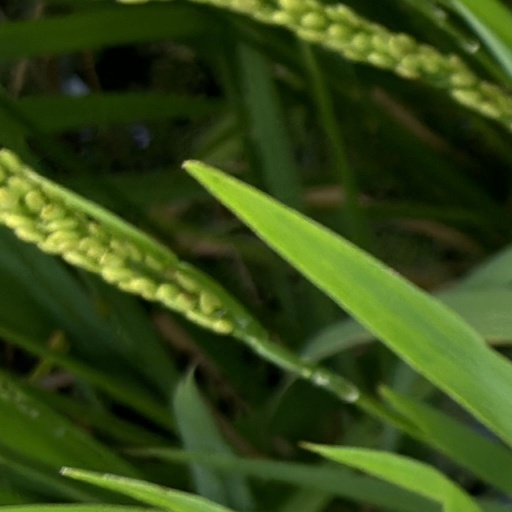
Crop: rice